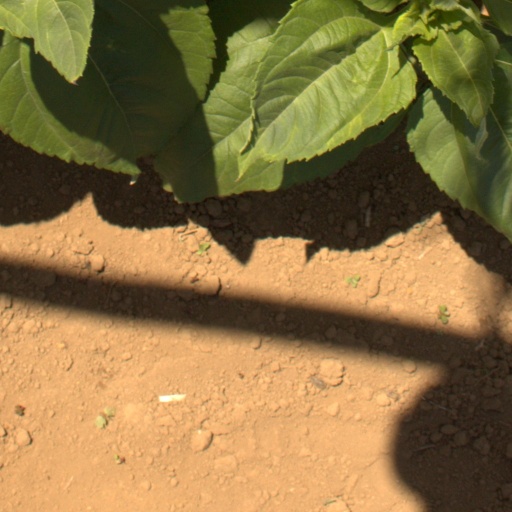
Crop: Jerusalem artichoke